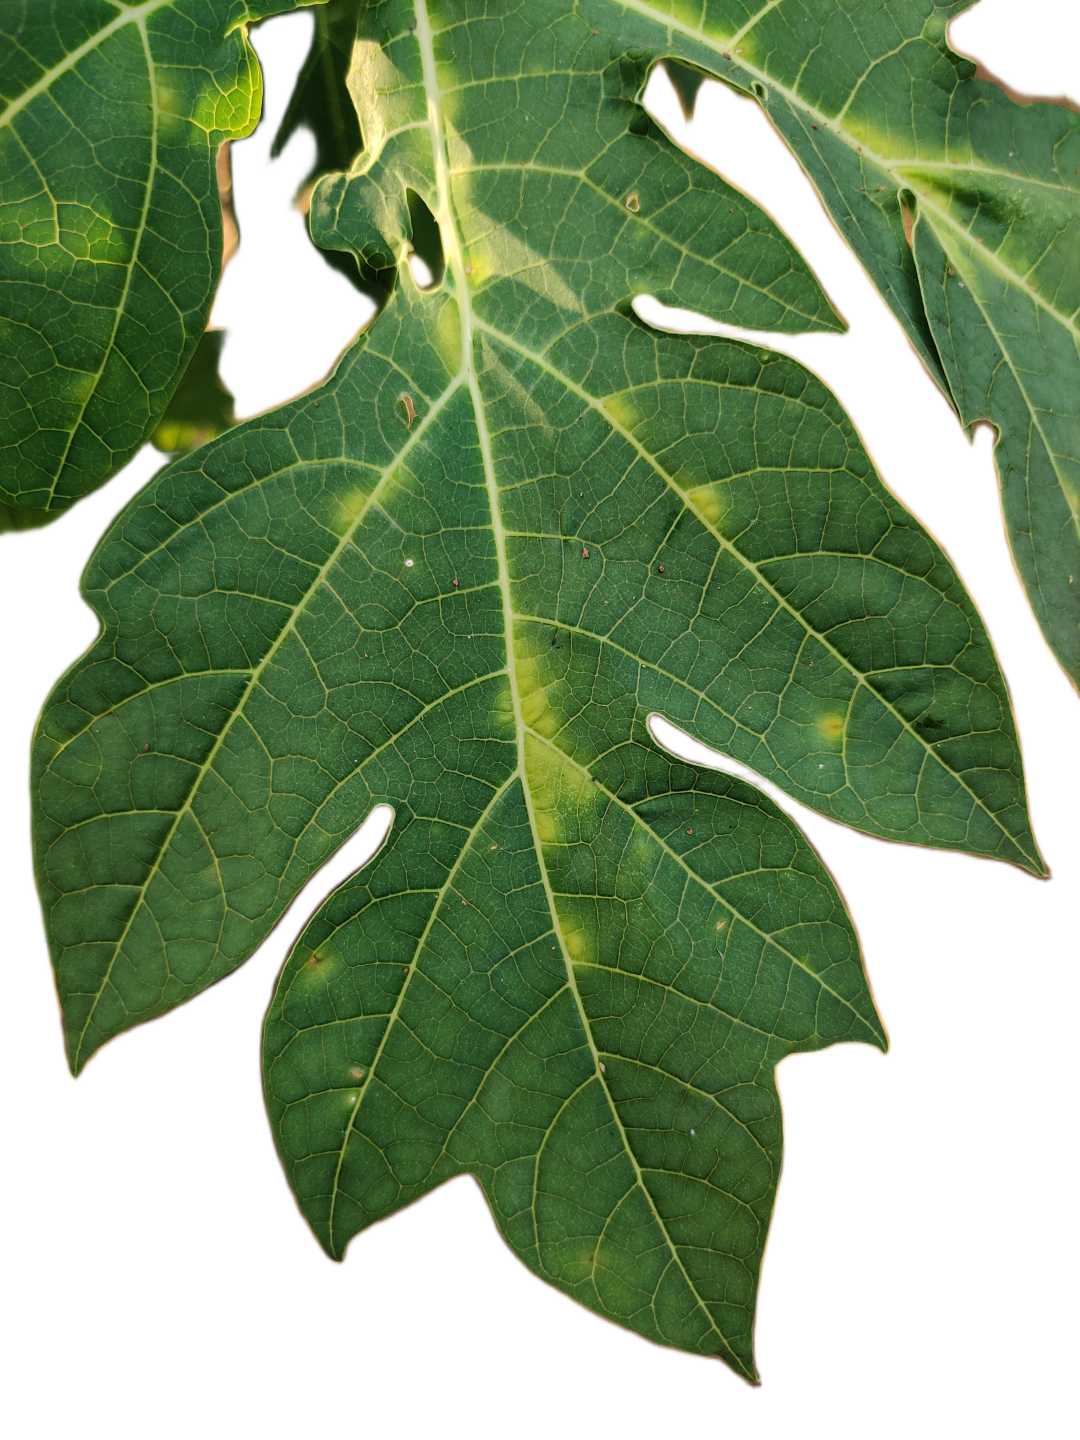
Crop: Papaya
Label: Carica_Insect_Hole